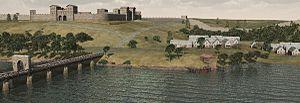
Cet article porte sur les forts et autres structures du mur d'Hadrien, système de fortifications fait de pierre et de terre et édifié de 122 à environ 128 dans l'ancienne province romaine de Bretagne, aujourd'hui en Cumbria et Northumberland dans le nord de l'Angleterre.